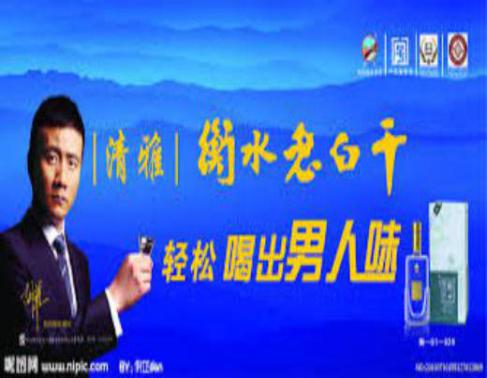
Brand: hengshui laobaigan
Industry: Food